Homer Litzenberg

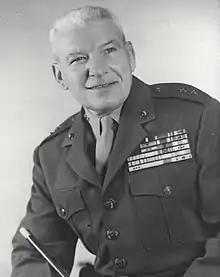

Homer Laurence Litzenberg (January 8, 1903 – June 27, 1963) was a decorated lieutenant general in the United States Marine Corps, serving in Haiti, World War II, and the Korean War. His final rank was awarded at his retirement for valor in battle. He retired from the post of Inspector General of the Marine Corps on May 31, 1959, after more than 37 years of service. Litzenberg is best known for commanding the 7th Marine Regiment during the Battle of Chosin Reservoir.